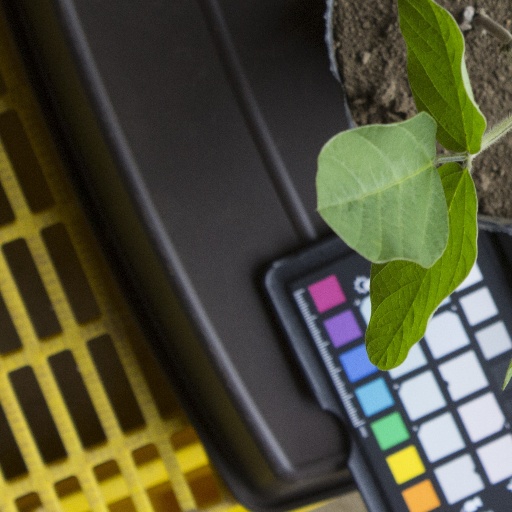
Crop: soybean